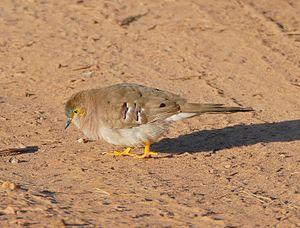
La Colombe à longue queue est une espèce d'oiseaux appartenant à la famille des Columbidae. C'est la seule espèce du genre Uropelia.